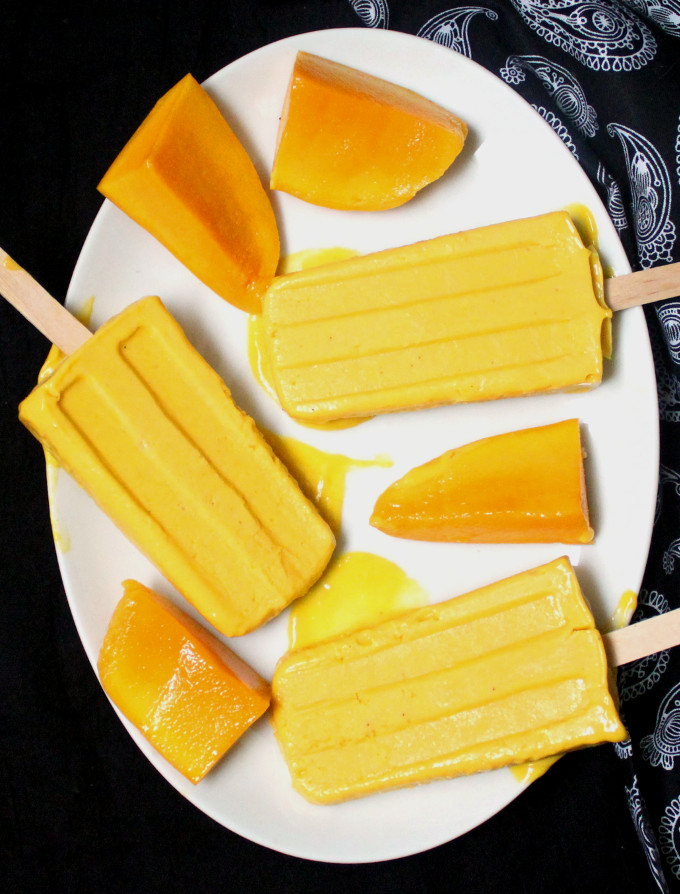
Dish: kulfi